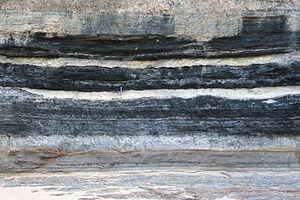
Le charbon est une roche sédimentaire combustible, riche en carbone, de couleur noire ou marron foncé, formée à partir de la dégradation partielle de la matière organique des végétaux. Il est exploité dans des mines appelées charbonnages en tant que combustible.